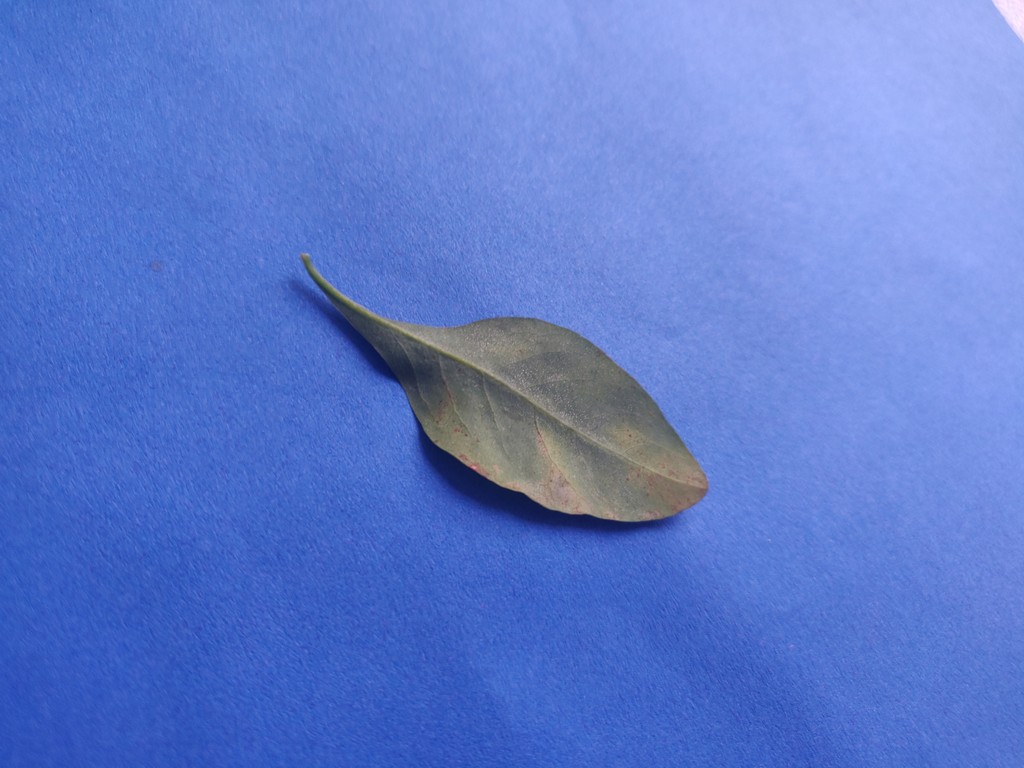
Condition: Unhealthy
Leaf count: single
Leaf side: back